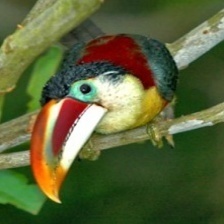
Species: CURL CRESTED ARACURI
Scientific name: PTEROGLOSSUS BEAUHARNAESII
ImageNet parent category: toucan